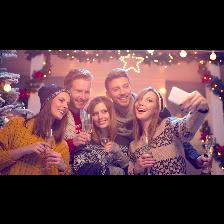
Label: Human